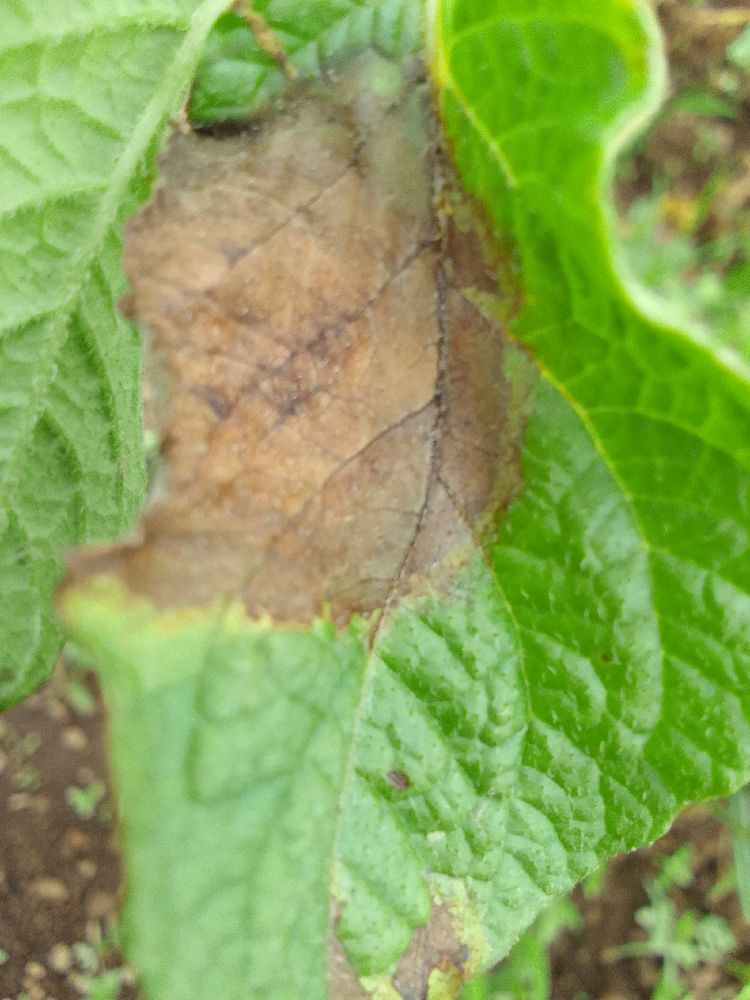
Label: Late blight